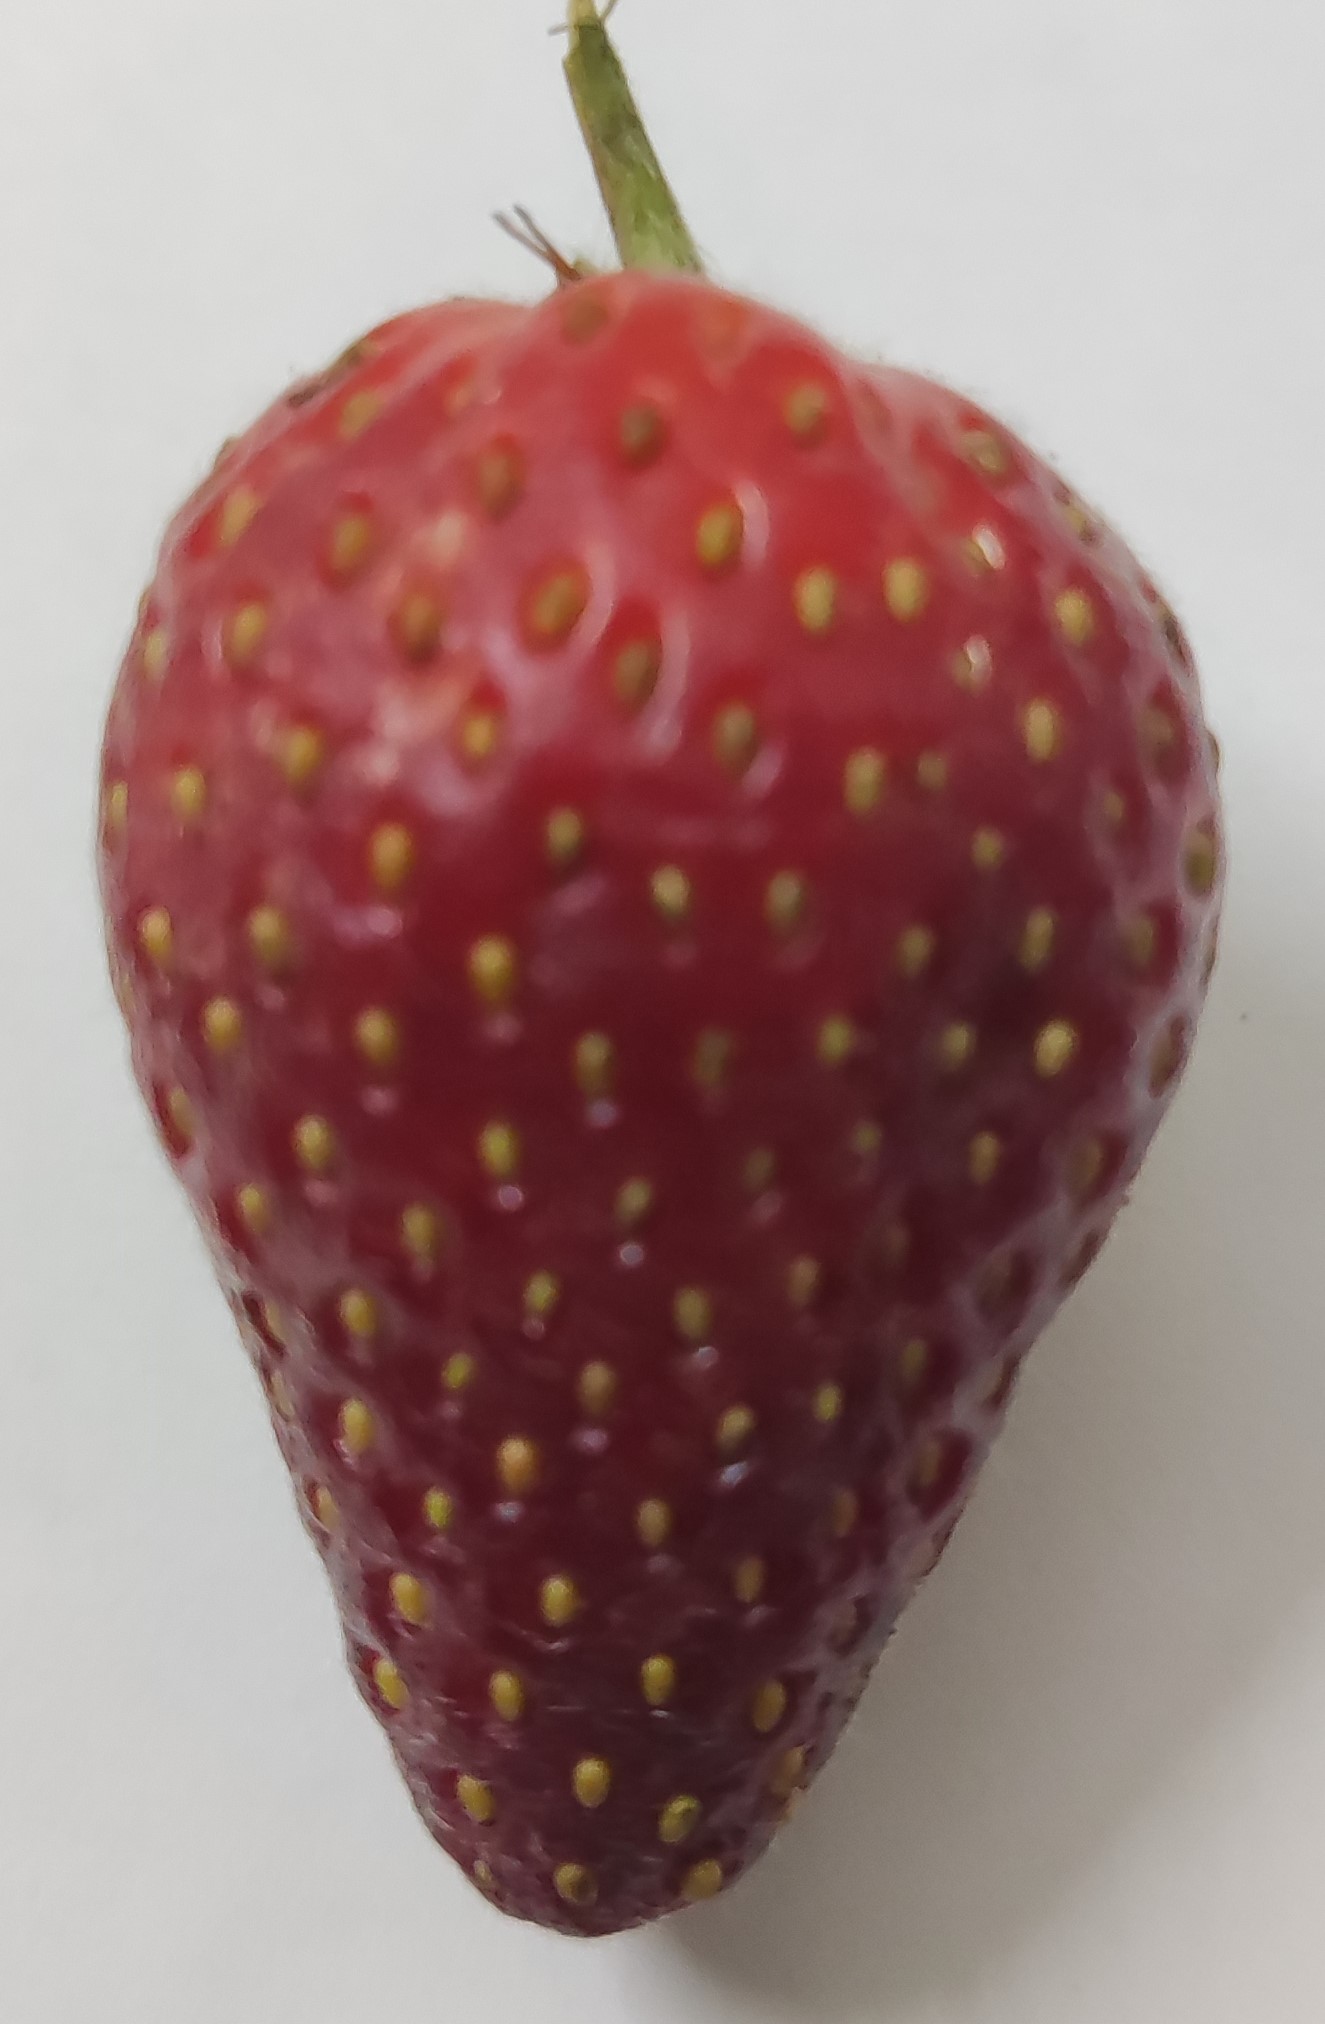
Fruit: strawberry
Condition: fresh